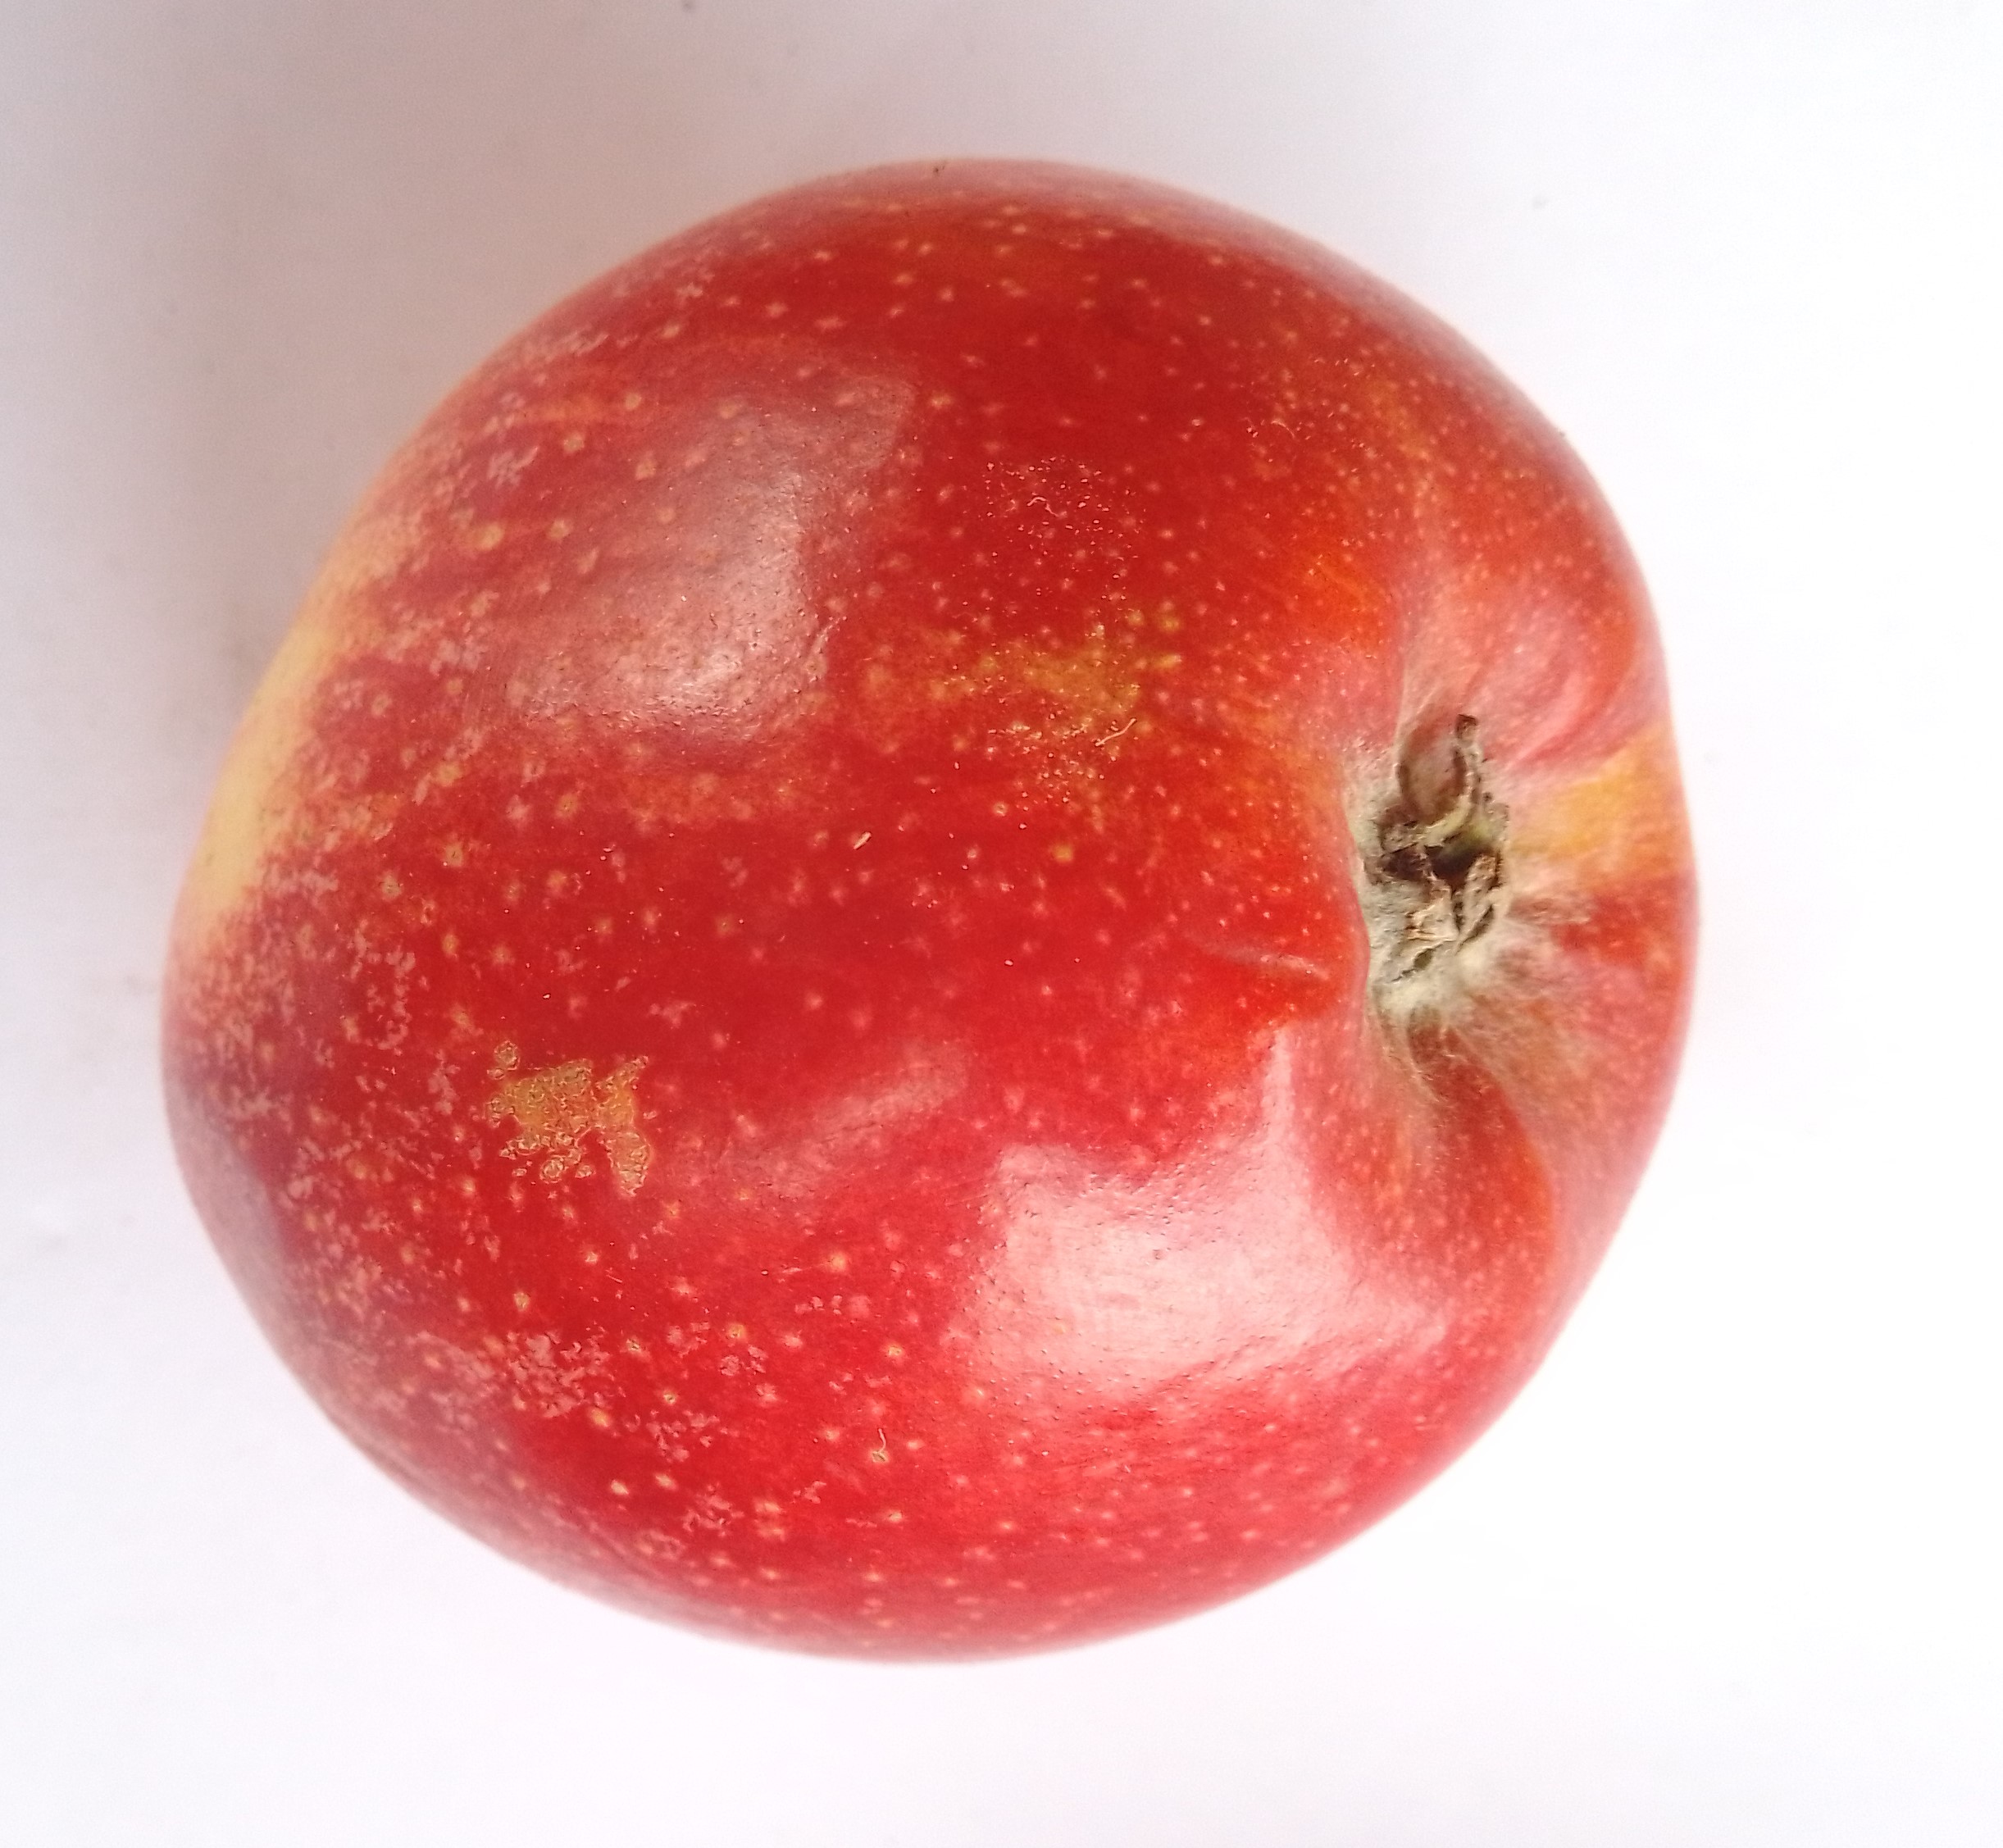
Fruit: apple
Condition: fresh